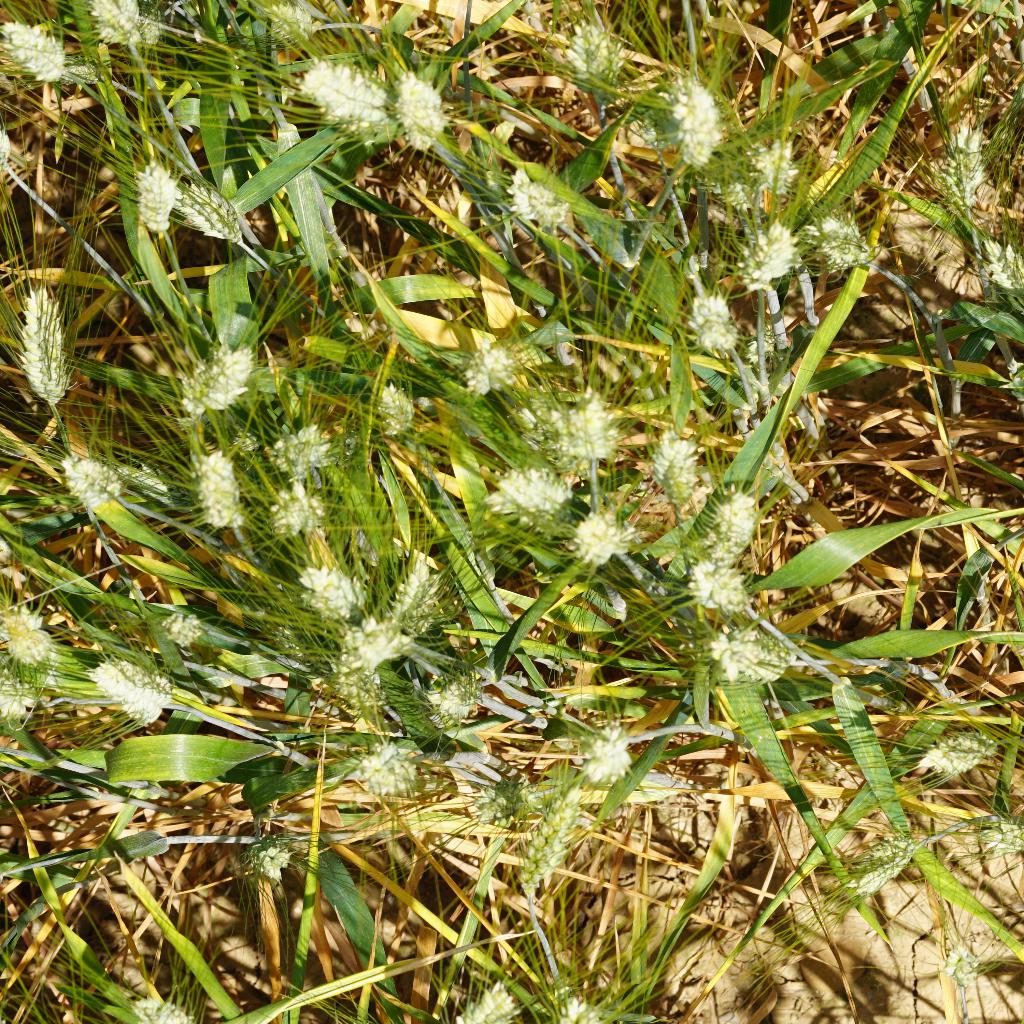
Country: France
Location: Gréoux
Wheat development stage: Filling